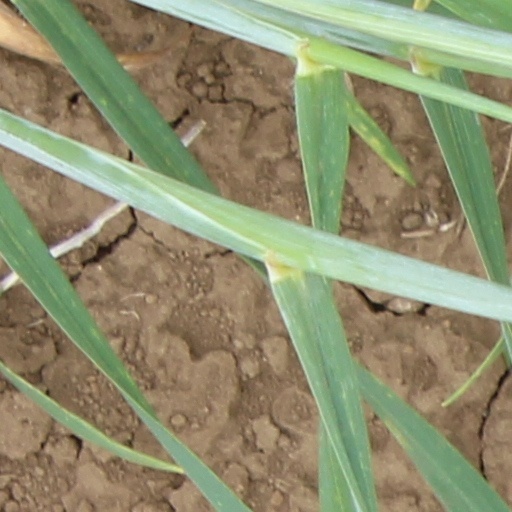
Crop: wheat